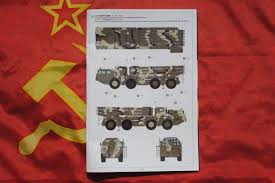
Label: Self Propelled Artillery